The Secret Life of Walter Mitty (1947 film)

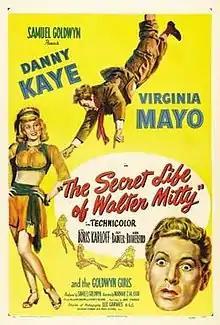
Theatrical release poster

The Secret Life of Walter Mitty is a 1947 American Technicolor comedy film, loosely based on the 1939 short story of the same name by James Thurber. The film stars Danny Kaye as a young daydreaming proofreader (later associate editor) for a magazine publishing firm and Virginia Mayo as the girl of his dreams. The film was adapted for the screen by Ken Englund, Everett Freeman, and Philip Rapp (uncredited), and directed by Norman Z. McLeod.